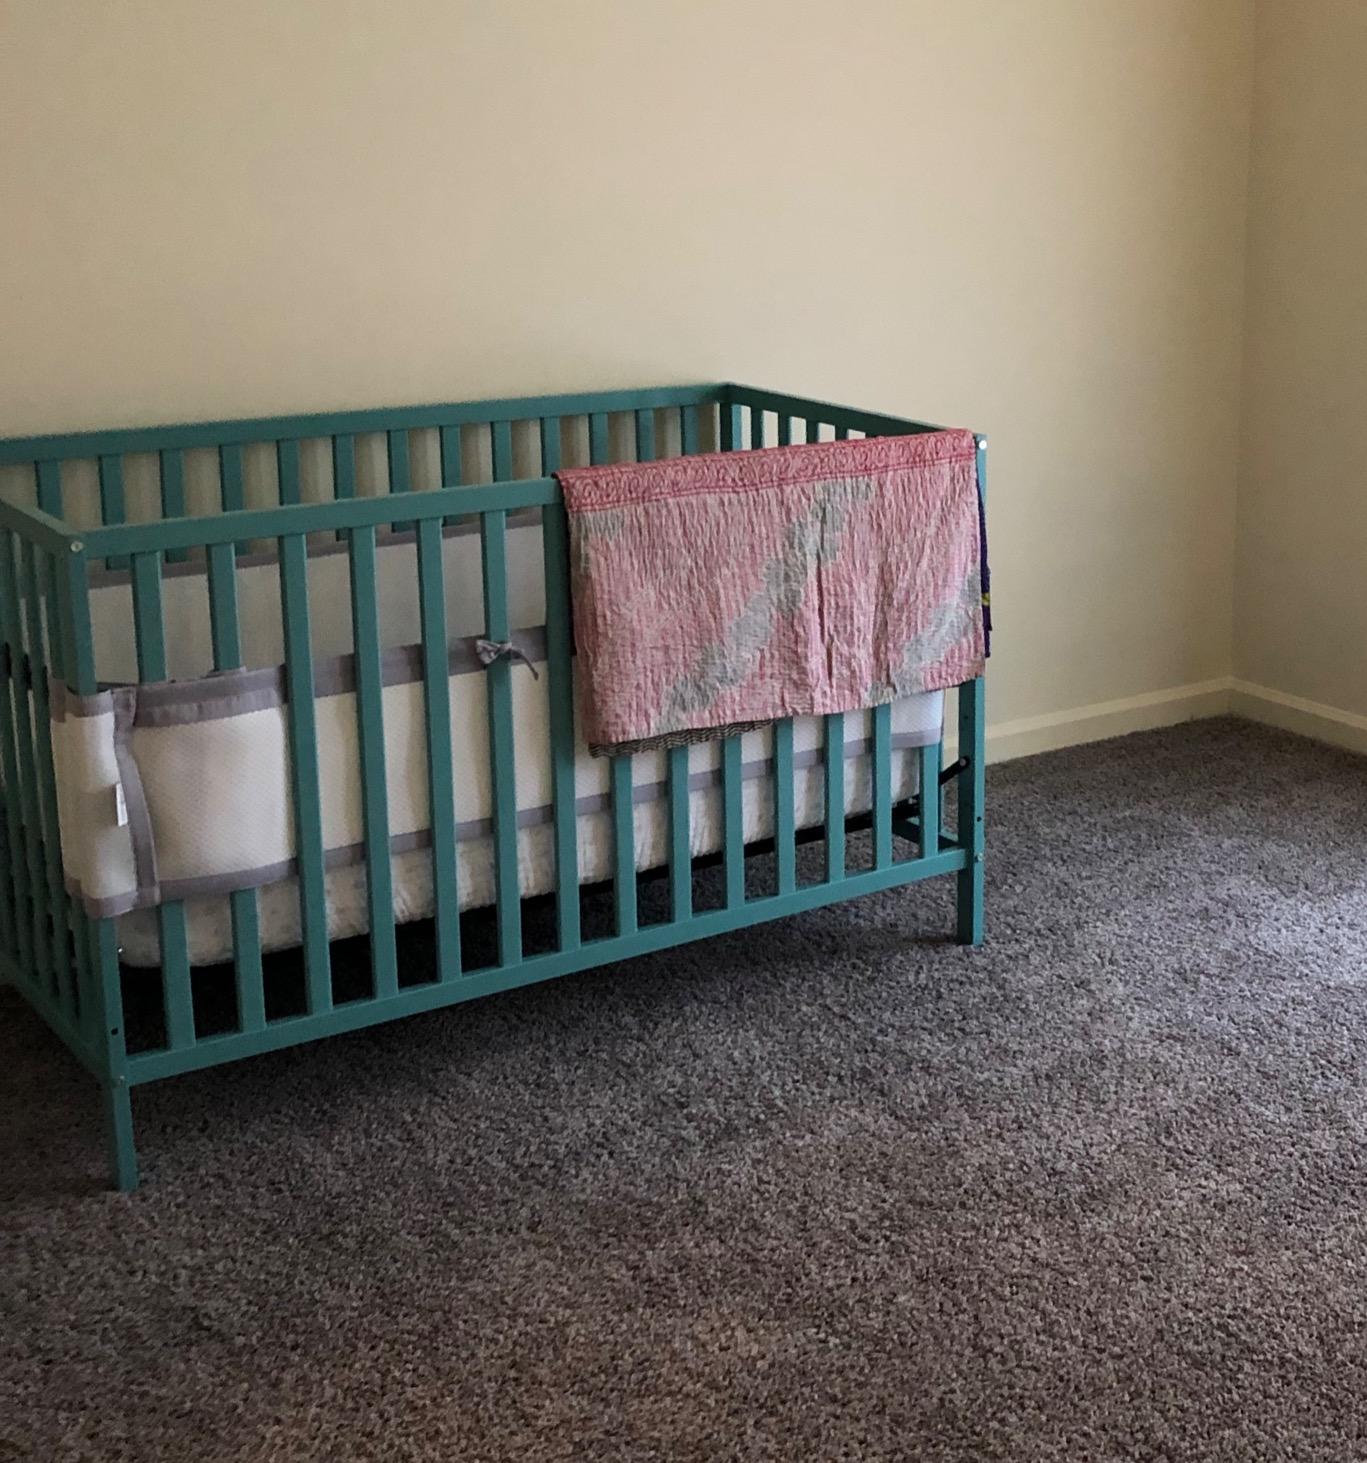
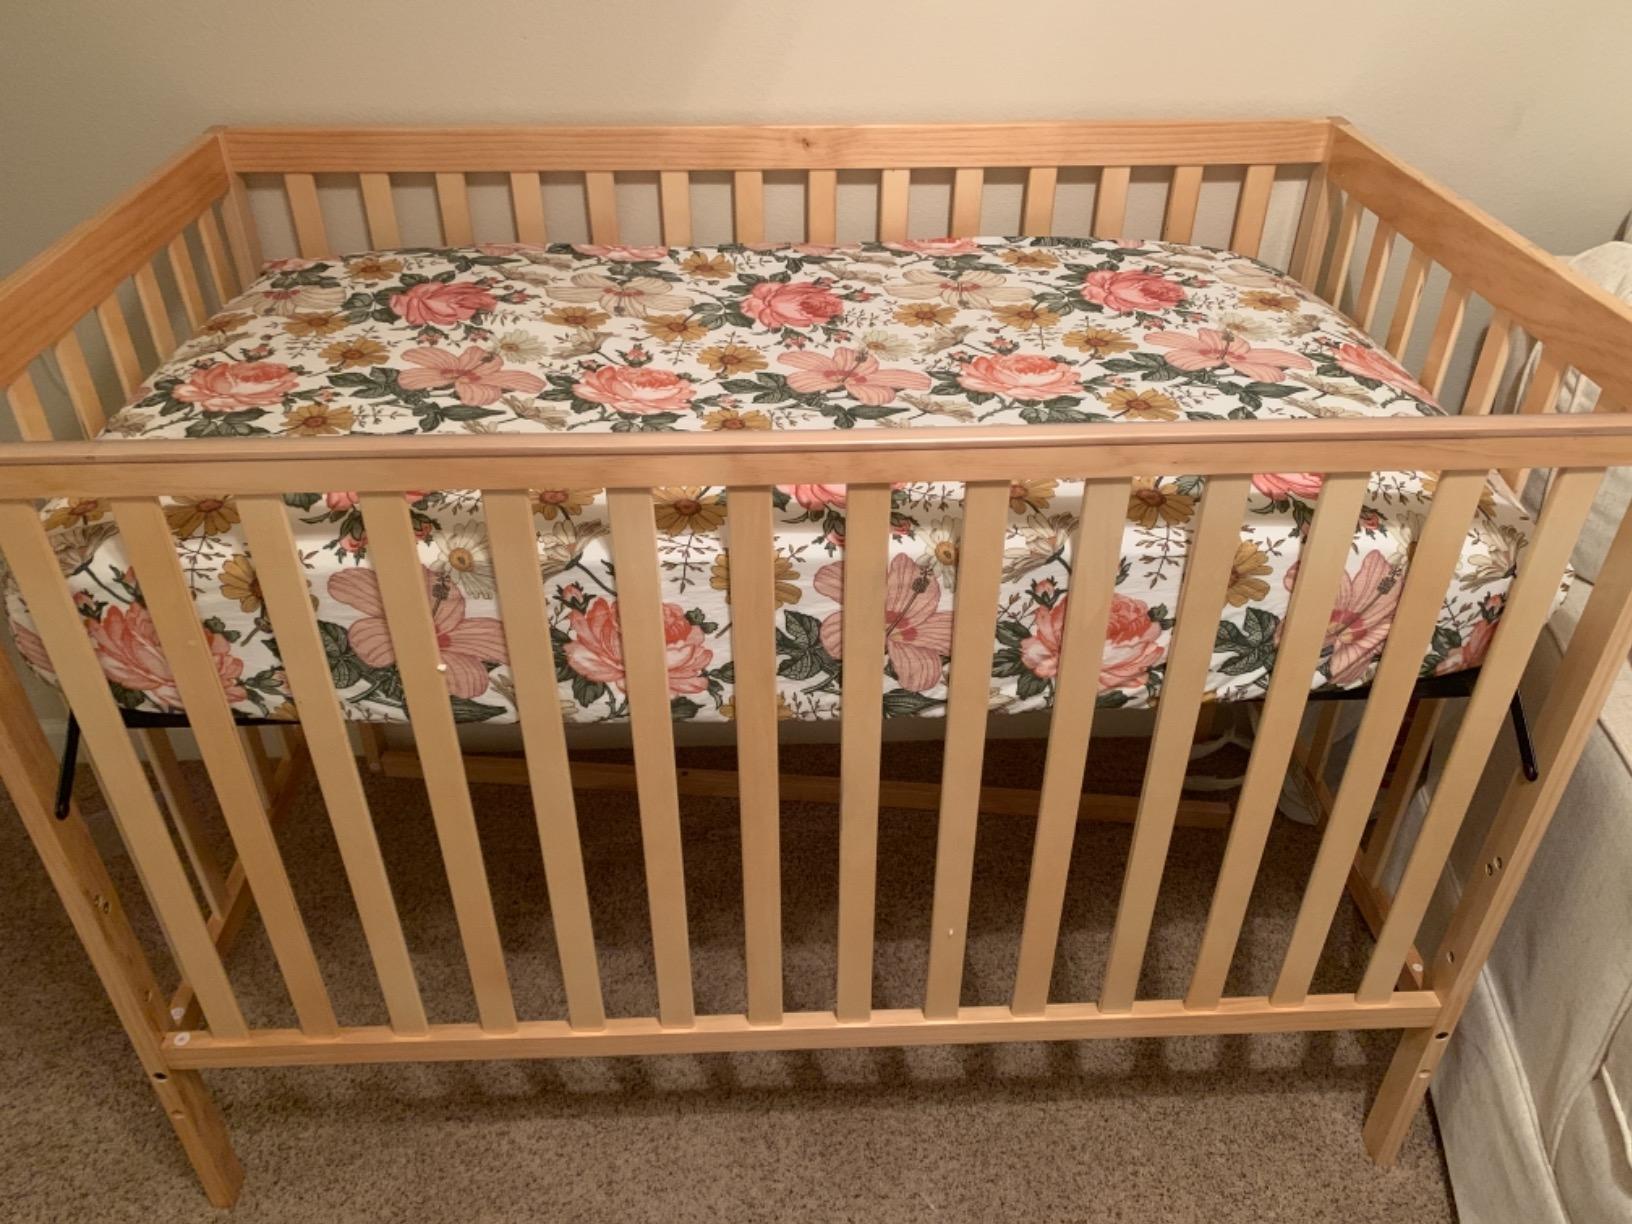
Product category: products_crib
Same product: no